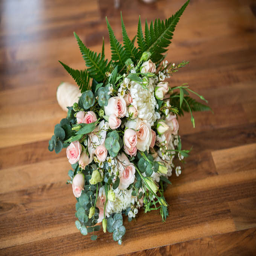
bridal bouquet for a wedding - photography by wedding photographer